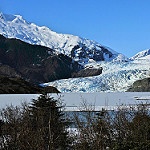
Label: glacier